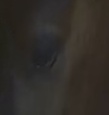
Face region: eyes (orbital_tightening_and_eye_area)
Pain indicator: not_present